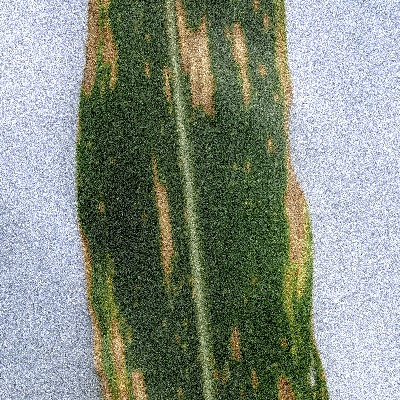
Label: Corn_(Maize)___Leaf_Spot